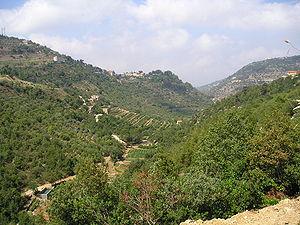
Le Chouf au Liban est une région naturelle au sud-est de Beyrouth. La partie sud de la chaîne du mont Liban se compose de deux cazas suivants qui sont, du nord au sud : le caza d'Aley, et le caza du Chouf.